Bystranda

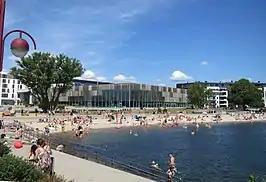
Bystranda and Aquarama

Bystranda ("The City Beach") is a Blue Flag beach in the southeastern part of the downtown of the city of Kristiansand in Agder county, Norway. It is located just east of the mouth of the river Otra. The shallow sandy beach by the Kristiansand Boardwalk consists of fine filled sand.